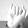
ASL letter: I